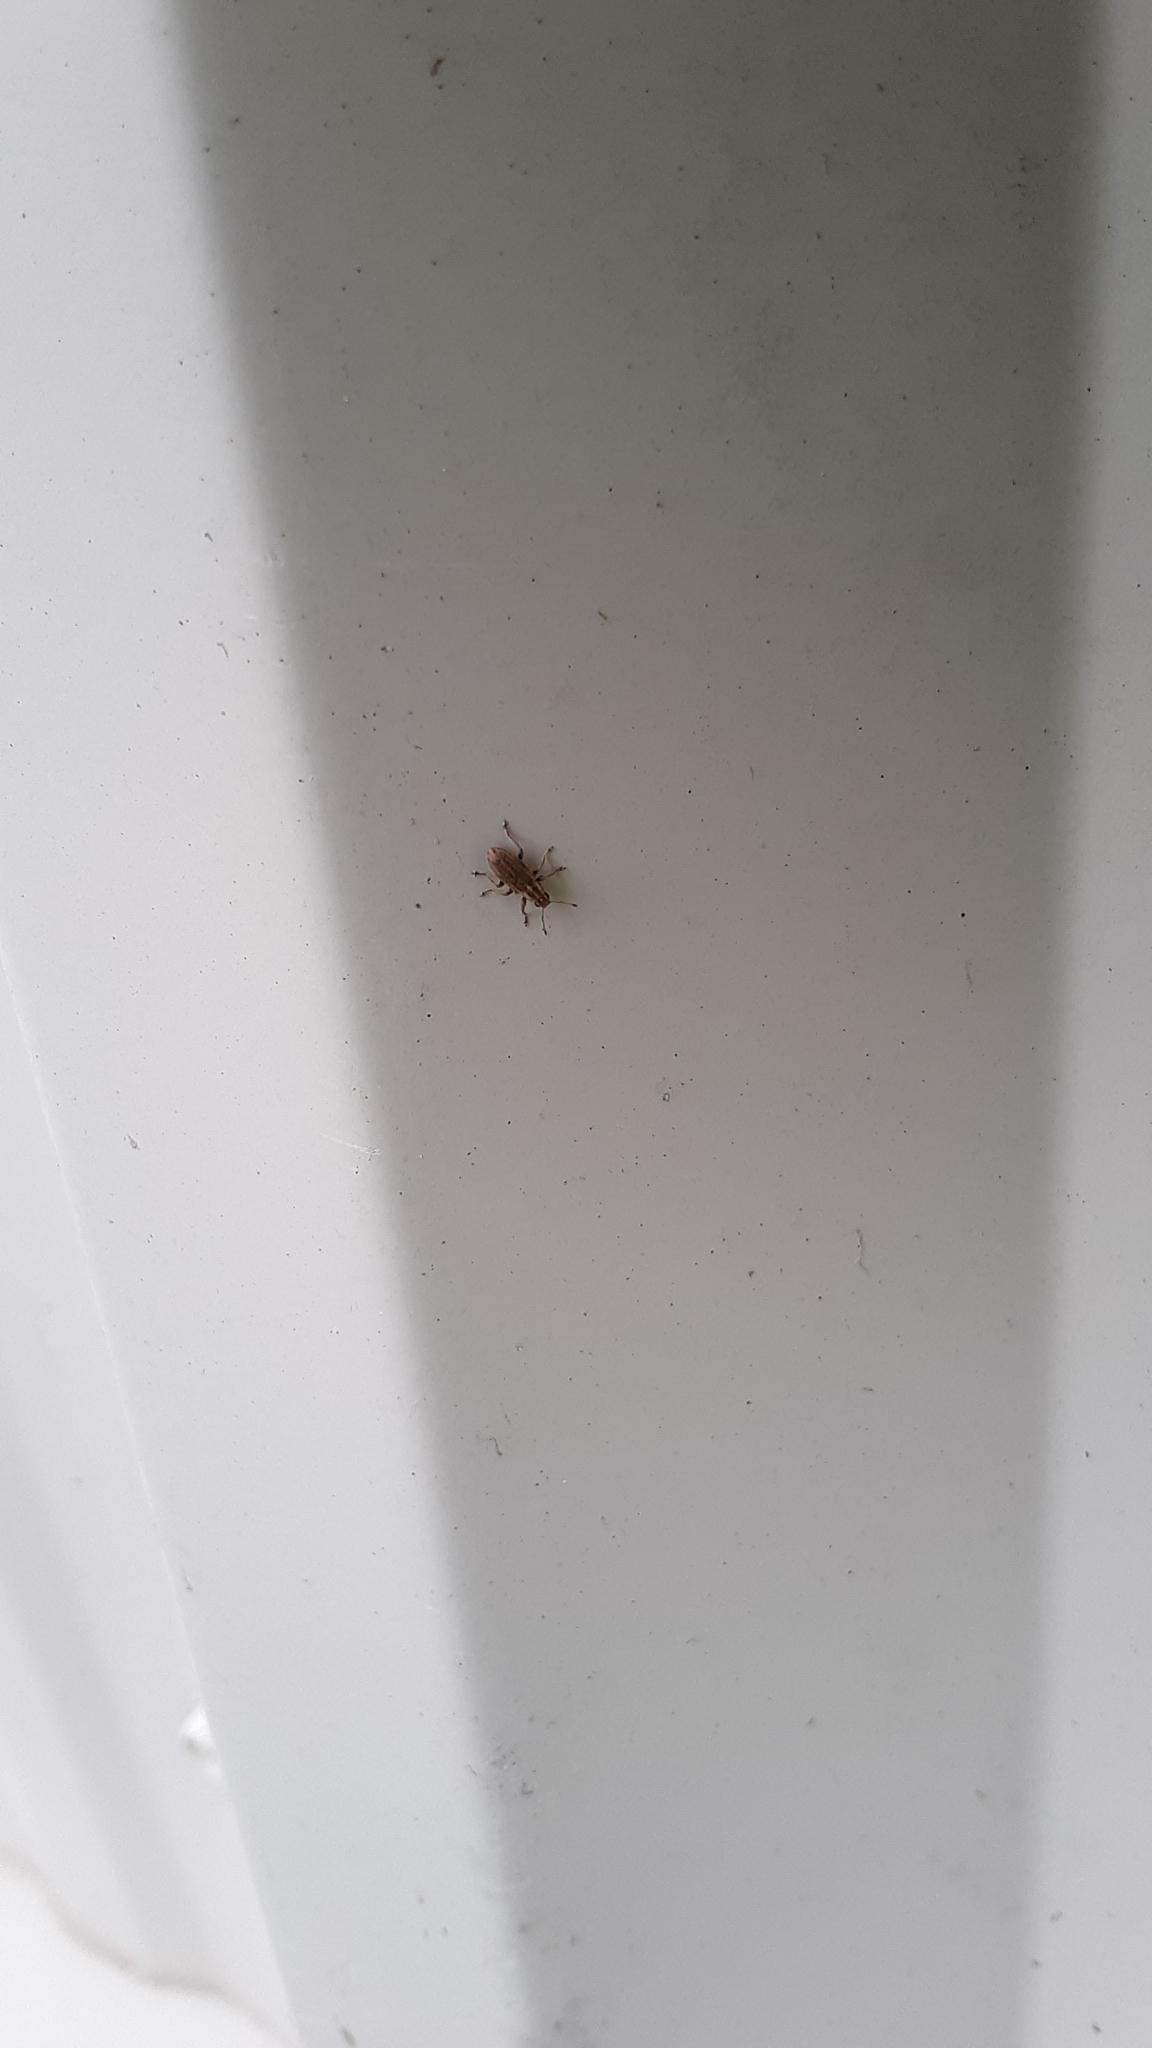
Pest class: pea_leaf_weevil